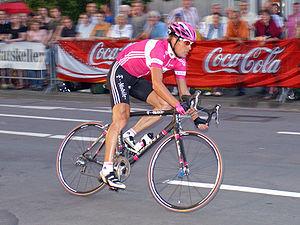
Liste de sportifs allemands classés par discipline :
Andreas Klöden, né le 22 juin 1975 à Mittweida, est un coureur cycliste allemand. Professionnel de 1998 à 2013, il rejoint l'équipe Astana en 2007, puis la quitte en 2010 pour signer avec l'équipe RadioShack dans laquelle il termine sa carrière en 2013. Il a remporté plusieurs courses par étapes d'une semaine et a également terminé deux fois deuxième du Tour de France.
Jan Ullrich est un ancien coureur cycliste allemand. Professionnel de 1995 à 2006, il est le premier et à ce jour le seul Allemand à avoir remporté le Tour de France. Il est présenté comme le grand rival du septuple vainqueur déchu du Tour de France, Lance Armstrong. À trois reprises, il s'est classé deuxième derrière ce dernier. Ces places d'honneur s'ajoutent à celles acquises en 1996 et 1998 et à la dernière acquise en 2005 qui lui sera finalement retirée par le TAS le 10 février 2012. Avec ces six podiums en huit participations à la grande boucle, Jan Ullrich figure au quatrième rang du plus grand nombre de podiums sur cette course.